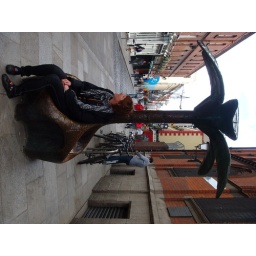
lauren sitting under a metal palm tree